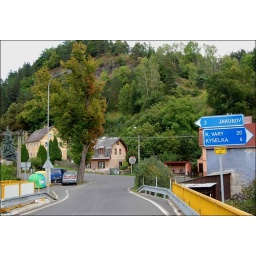
Ht sits in our old Mitsubishi under the tree and studies the road map.